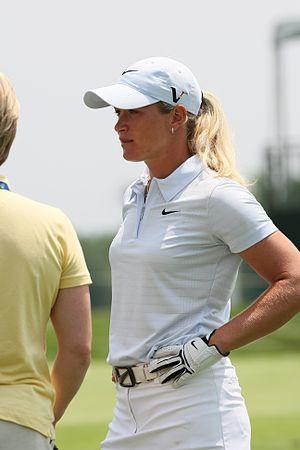
Suzann Pettersen, née le 7 avril 1981 à Oslo, est une golfeuse norvégienne. Professionnelle depuis 2000, elle débute sur le circuit européen en 2001 puis dispute le circuit américain depuis 2003. Elle compte vingt-deux victoires sur ces deux circuits dont deux tournois majeurs : le championnat de la LPGA en 2007 et The Evian Championship en 2013. Elle a été désignée meilleure débutante du circuit européen en 2001.